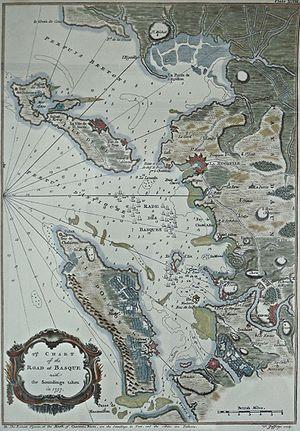
La rade des Basques est une baie abritée, située dans le Golfe de Gascogne dans le département de la Charente-Maritime en France, bordée par l'île d'Oléron à l'ouest et l'île de Ré au nord. Le port de La Rochelle se situe à l'extrémité nord-est de la baie, et la ville de Rochefort est située à proximité de l'embouchure de la Charente au sud.
Thomas Cochrane, 10ᵉ comte de Dundonald, est un amiral et homme politique britannique, à la carrière émaillée de controverses. Il est le modèle de nombreux héros de romans sur la Royal Navy, parmi lesquels Horatio Hornblower, créé par C. S. Forester, et Jack Aubrey, personnage principal des romans de Patrick O'Brian et du film qui en a été tiré en 2003, Master and Commander : De l'autre côté du monde.
Le raid sur Rochefort est une attaque amphibie britannique destinée à détruire le port français de Rochefort sur la côte atlantique, en septembre 1757 pendant la guerre de Sept Ans. Le raid participe de la nouvelle tactique des « descentes » sur la côte française, théorisées et défendues par William Pitt qui avait accédé au pouvoir quelques mois plus tôt.
Le Magnanime est un vaisseau de ligne de 74 canons, construit pour la Marine royale à Rochefort et lancé en 1744. C'est un vaisseau de force à deux ponts lancé selon les normes définies à cette époque par les constructeurs français pour obtenir un bon rapport coût/manœuvrabilité/armement afin de faire face à la marine anglaise qui disposait de beaucoup plus de navires. Il est capturé en 1748 par la Royal Navy, dans les dernières semaines de la guerre de Succession d'Autriche. Il prend alors le nom de HMS Magnanime, devenant alors un navire de 3ᵉ rang. Il joue un rôle majeur durant le raid sur Rochefort de septembre 1757, réduisant au silence les batteries de l’île d'Aix. Le 20 novembre 1759, il participe à la bataille des Cardinaux sous le commandement de Richard Howe et force le Héros à la reddition. Une inspection menée en 1770 décide de sa mise hors service et amène à sa démolition en 1775.